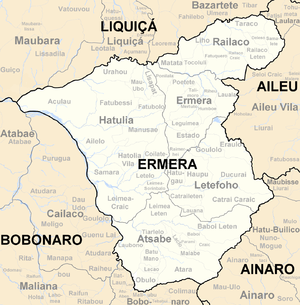
Ermera est une municipalité du Timor oriental. La capitale est Gleno.